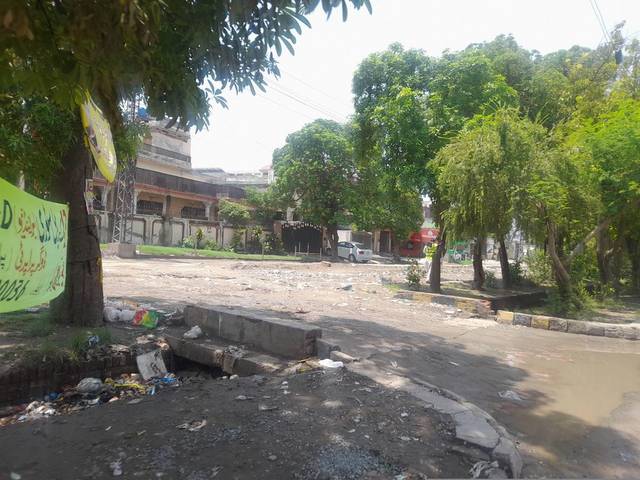
Region: Pakistan
Coordinates: 31.526, 74.278